Aleksandr Vasilevsky

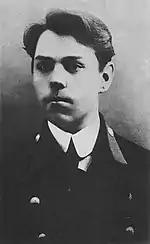
Vasilevsky as an officer in the Imperial Russian Army in 1914

After completing his studies in the seminary and spending a few years working as a teacher, Vasilevsky intended to become an agronomist or a surveyor, but the outbreak of the First World War changed his plans. According to his own words, he was "overwhelmed with patriotic feelings" and decided to become a soldier instead. Vasilevsky took his exams in January 1915 and entered the Alexander Military Law Academy in February. As he recalls, "I did not decide to become an officer to start a military career. I still wanted to be an agronomist and work in some remote corner of Russia after the war. I could not suppose that my country would change, and I would." After four months of courses that he later considered to be completely outdated, theoretical, and inappropriate for modern warfare, he was sent to the front with the rank of praporshchik, the highest non-commissioned rank in the Russian infantry, in May 1915.